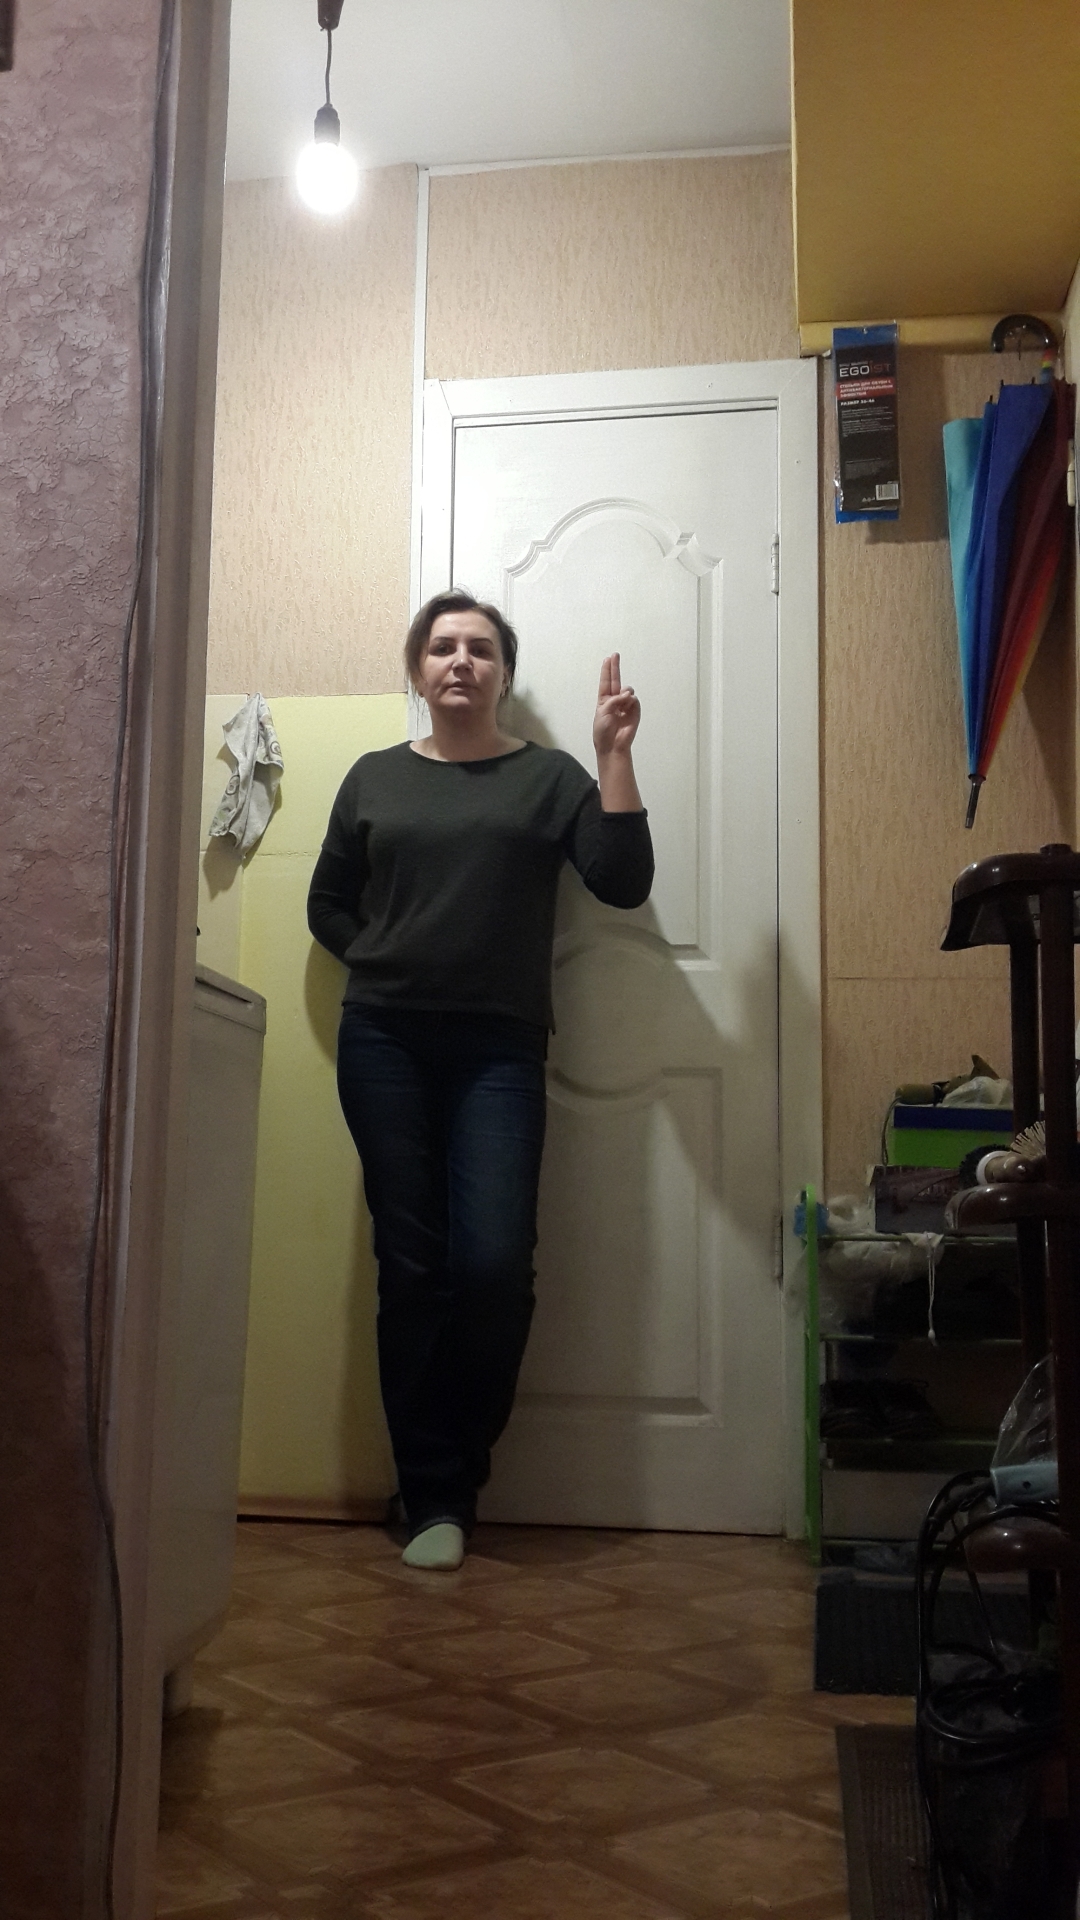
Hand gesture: two_up